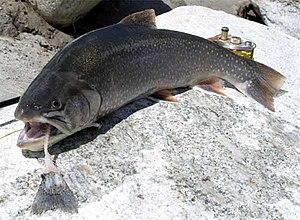
Le lac du Bourget est un lac situé en France à l'ouest du département de la Savoie en région Auvergne-Rhône-Alpes.